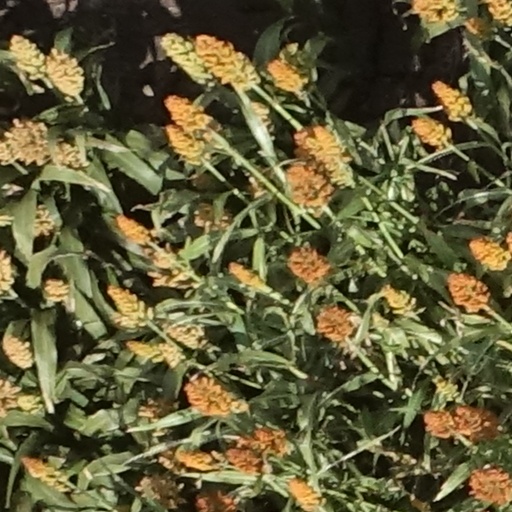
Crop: sorghum